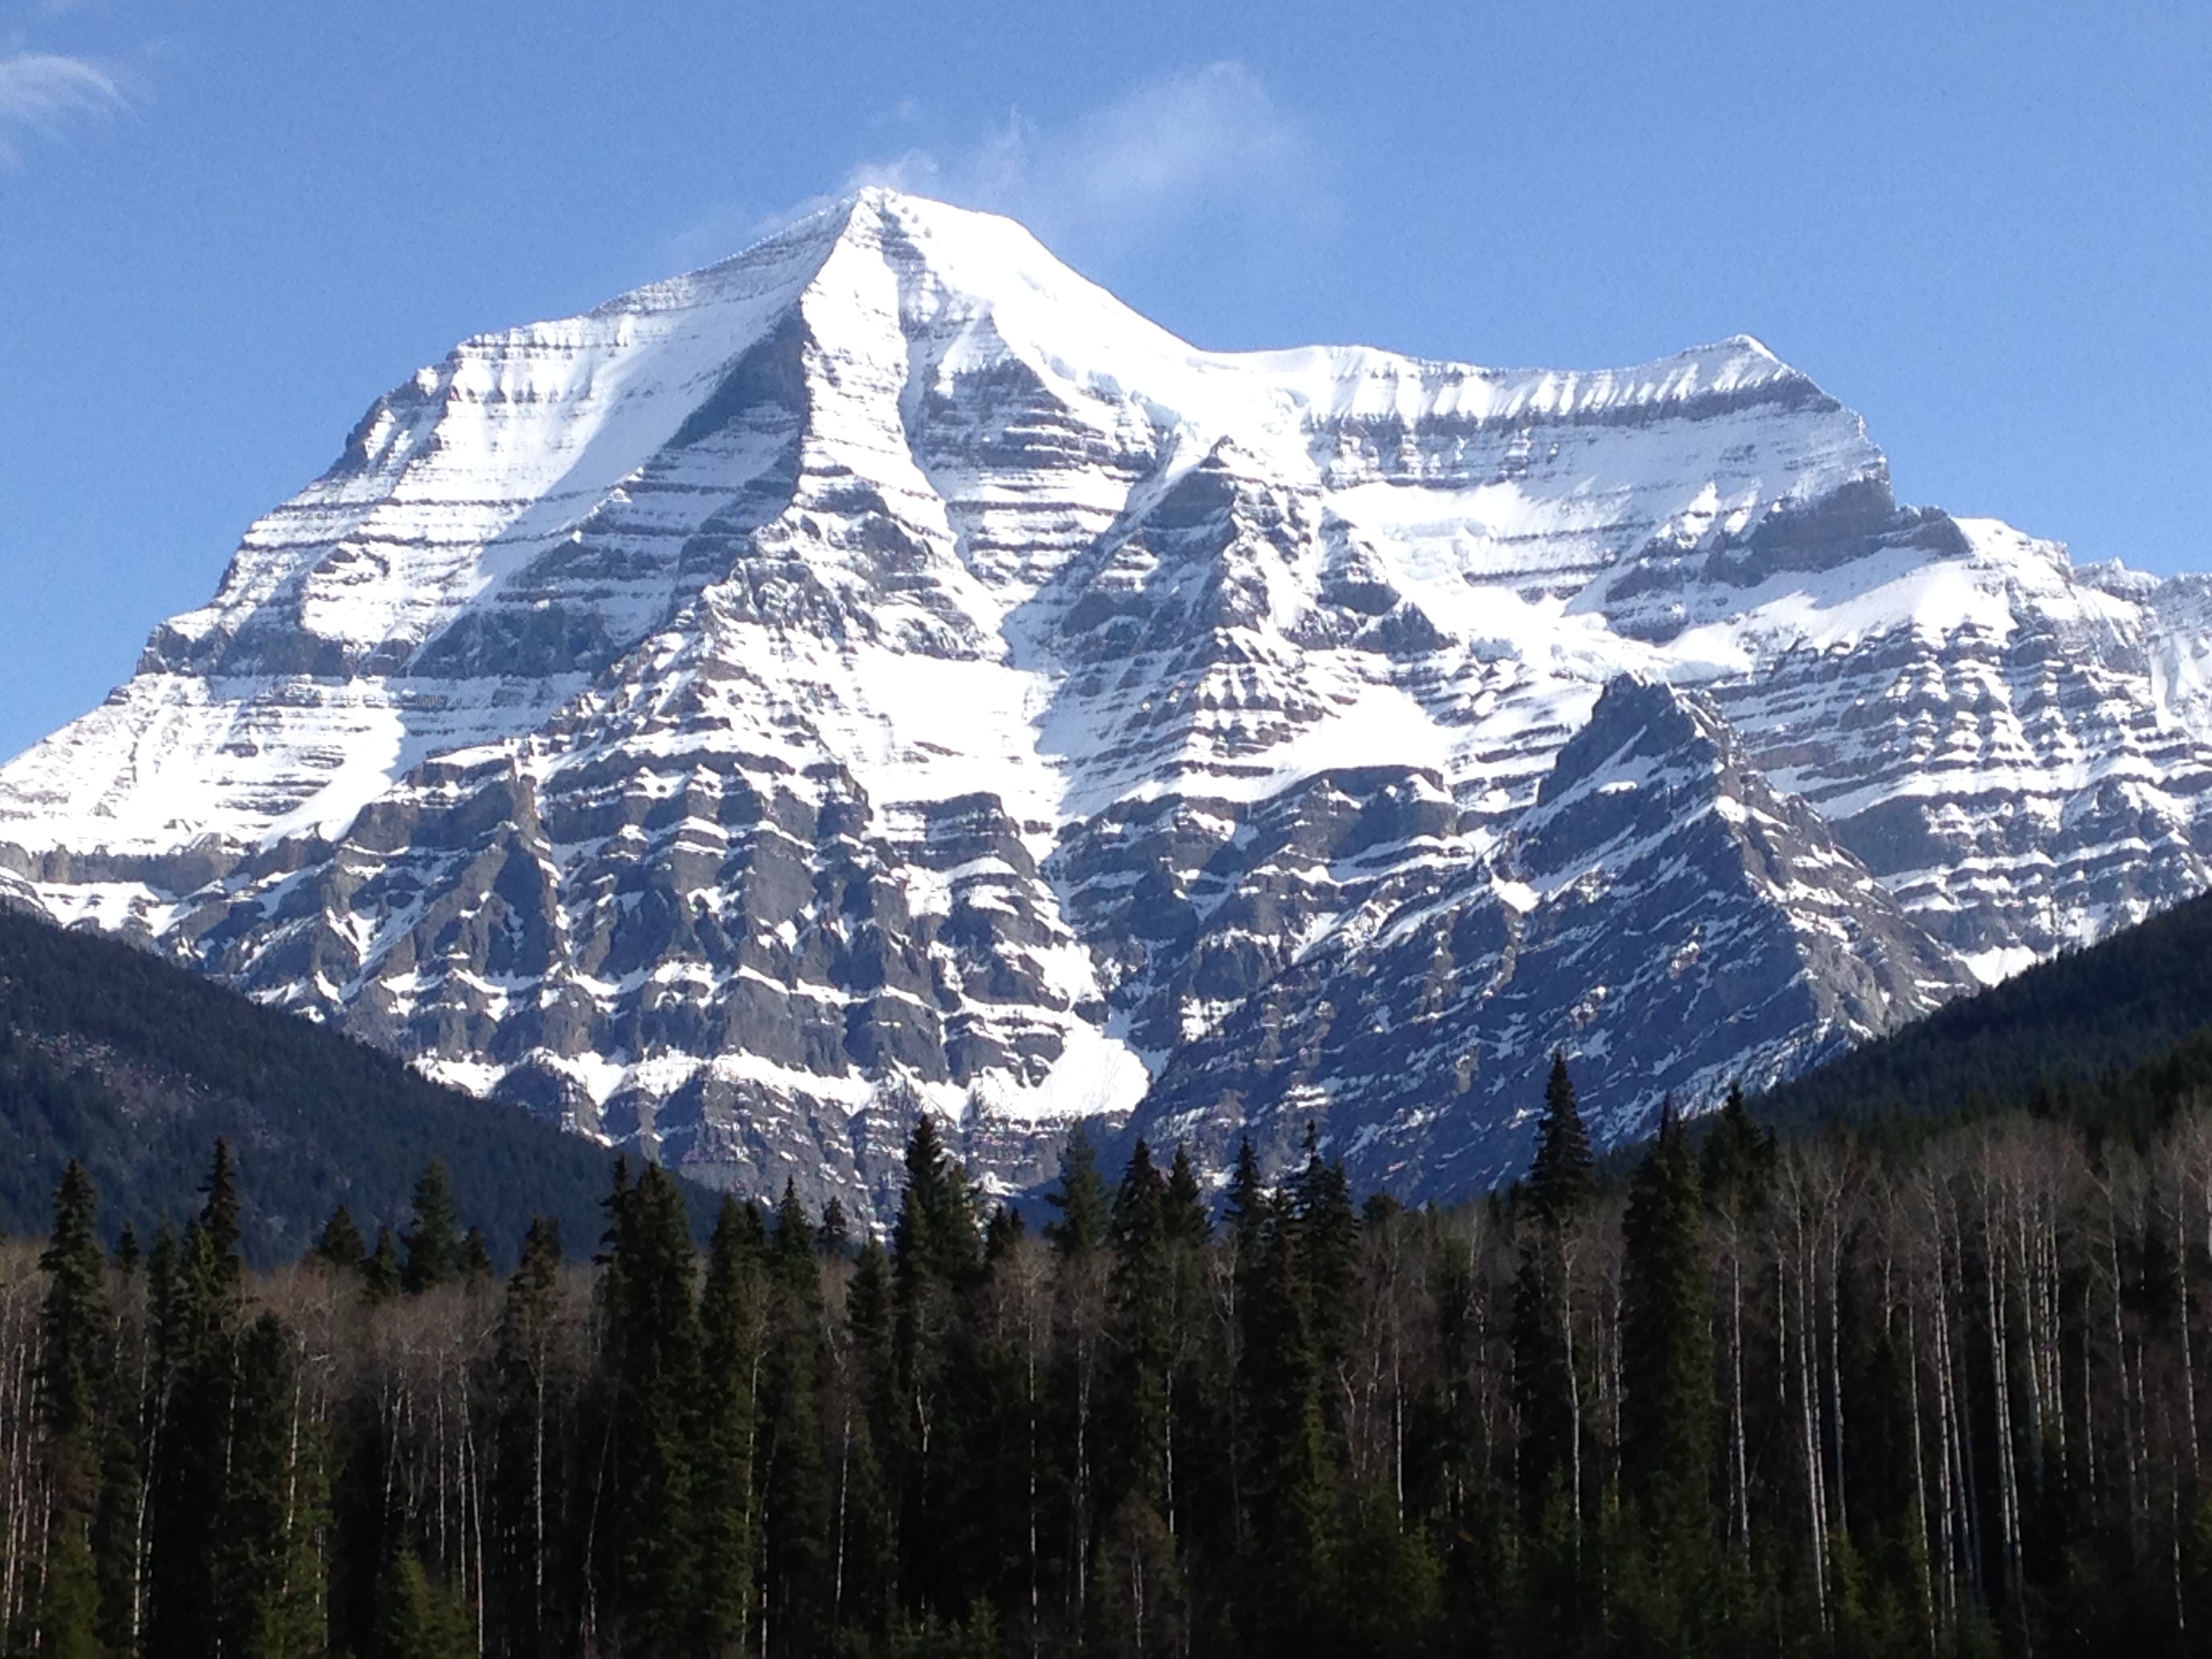
nature, forest, wilderness, mountain, snow, peak, mountain range, wild, ridge, summit, massif, alps, canada, rockies, plateau, vista, fell, cirque, ecosystem, landform, british columbia, mountain pass, mountain view, mount robson, geographical feature, mountainous landforms